Nigeria–United States relations

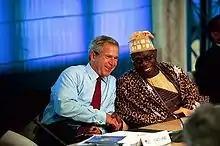
President Bush and President Obasanjo during a G8 Summit working session in Evian, France, 2003.

When Obasanjo took office in May that year, his inauguration was attended by a U.S. delegation. President Clinton visited Nigeria shortly afterwards – the first visit by an American president since Carter's in 1979, when, coincidentally, Obasanjo had also been the head of the state, though then not democratically elected. A personal relationship between Obasanjo and Clinton led to warmer bilateral relations, and the trend continued under Clinton's successor, George W. Bush, from 2001 – Obasanjo was the first African leader received by Bush at the White House, and he made further visits thereafter. Indeed, Obasanjo visited the U.S. nine times between 1999 and 2006. A key issue in bilateral relations during Bush and Obasanjo's first terms was Nigeria's desire for a so-called "democracy dividend", in the form of aid and debt cancellation or reduction. In 2001, asked by the "Los Angeles Times" how the U.S. could support Nigerian democratisation, Obasanjo observed:"We adopted democracy not just for the intrinsic value of democracy, but because our people believe that democracy can enhance their quality of life... They expect, rightly, a democracy dividend. If that doesn't come, they will feel disenchanted. The United States can help us with that."